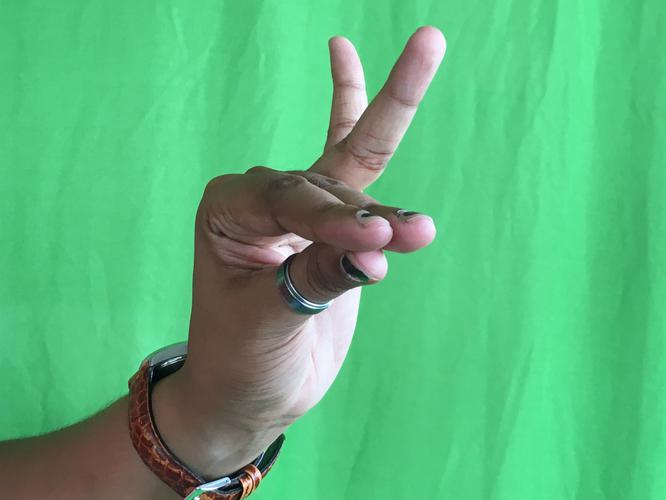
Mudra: Katakamukha_1
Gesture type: single_hand